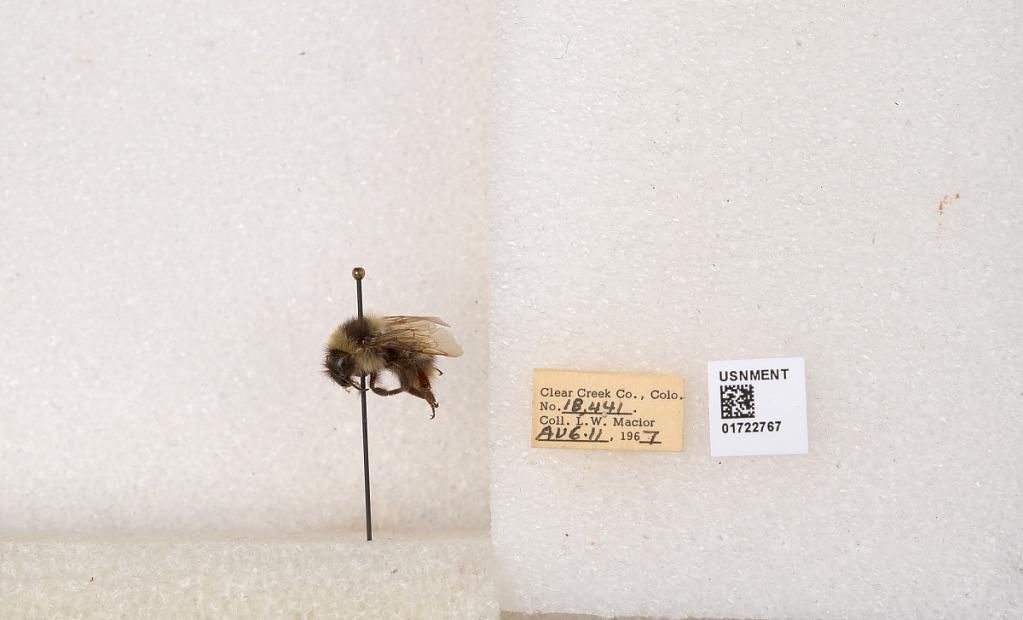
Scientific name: Bombus kirbyellus
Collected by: L. Macior
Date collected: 1967-8-11
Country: United States
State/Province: Colorado
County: Clear Creek
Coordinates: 39.6891, -105.644